History of Malaysia

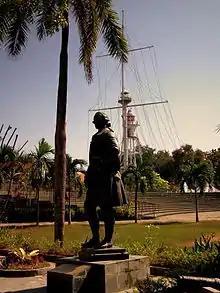
Statue of Francis Light in the Fort Cornwallis, Penang, marking the start of British rule in the Malay Archipelago

In the 1690s the Bugis, who played an important role in defeating Jambi two decades earlier, had a major political influence in Johor. Both the Bugis and the Minangkabau realised how the death of Sultan Mahmud II in 1699 caused a power vacuum and allowed them to exert their power in Johor. The Minangkabau introduced a Minangkabau prince, Raja Kecil from Siak who claimed he was the posthumous son of Mahmud II. With the help of the Orang Laut, Raja Kecil then captured Riau in 1718, the then capital of the Johor Sultanate and installed himself as the new Johor Sultan, Jalil Rahmat Shah, without the knowledge of the Bugis. Raja Sulaiman of Johor dethroned Raja Kechil with help from the Bugis Daeng Parani and reclaimed the throne as Sultan Sulaiman Badrul Alam Shah (1722–1760), but he was a weak ruler and became a puppet of the Bugis. During the reign of Sultan Mahmud Shah III, the mid-to-late 18th century saw the Bugis attempting to expand their influence in the region. This brought them into conflicts with the Dutch, which resulted in a final major battle in 1784 between the two, which ended Bugis and Johor dominance in the region.